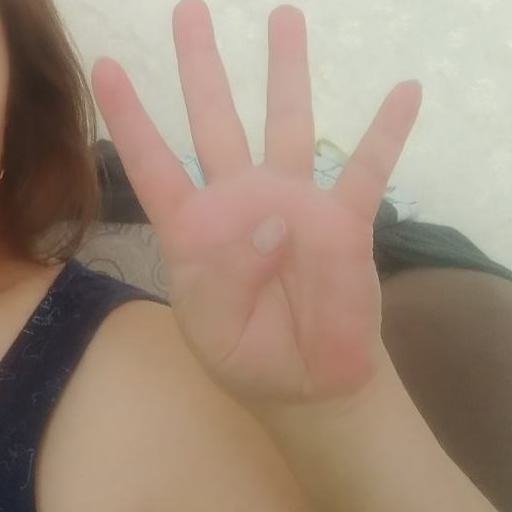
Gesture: four